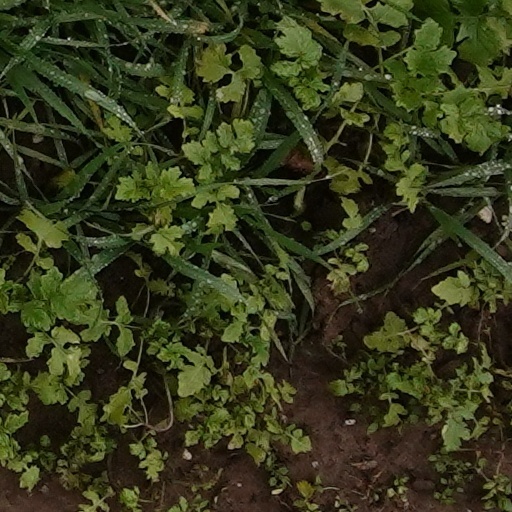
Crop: wheat